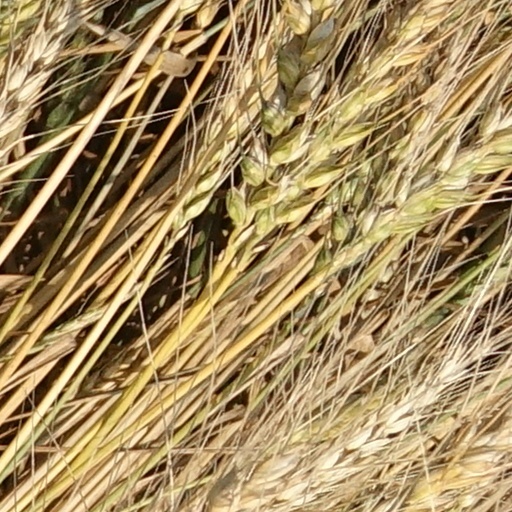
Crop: wheat